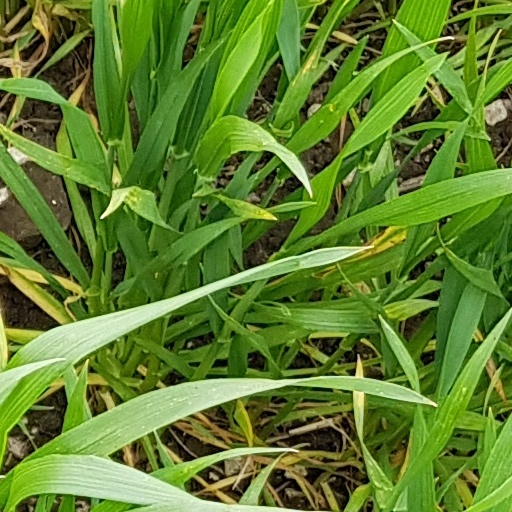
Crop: wheat